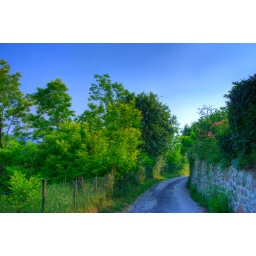
A mountain road above Garda City, Italy